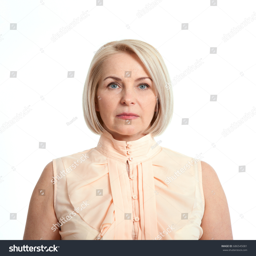
portrait middle - aged woman looks seriously at the camera isolated on white background